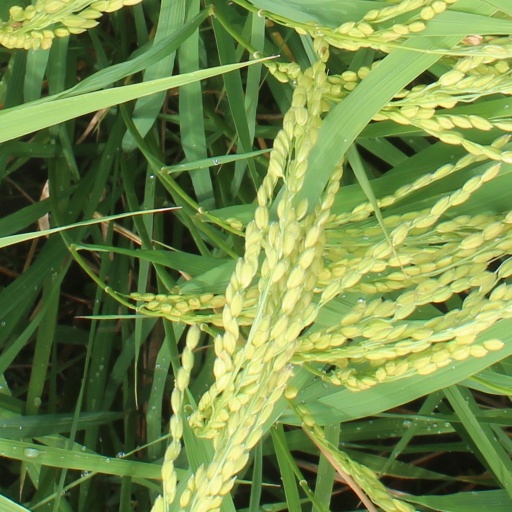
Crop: rice